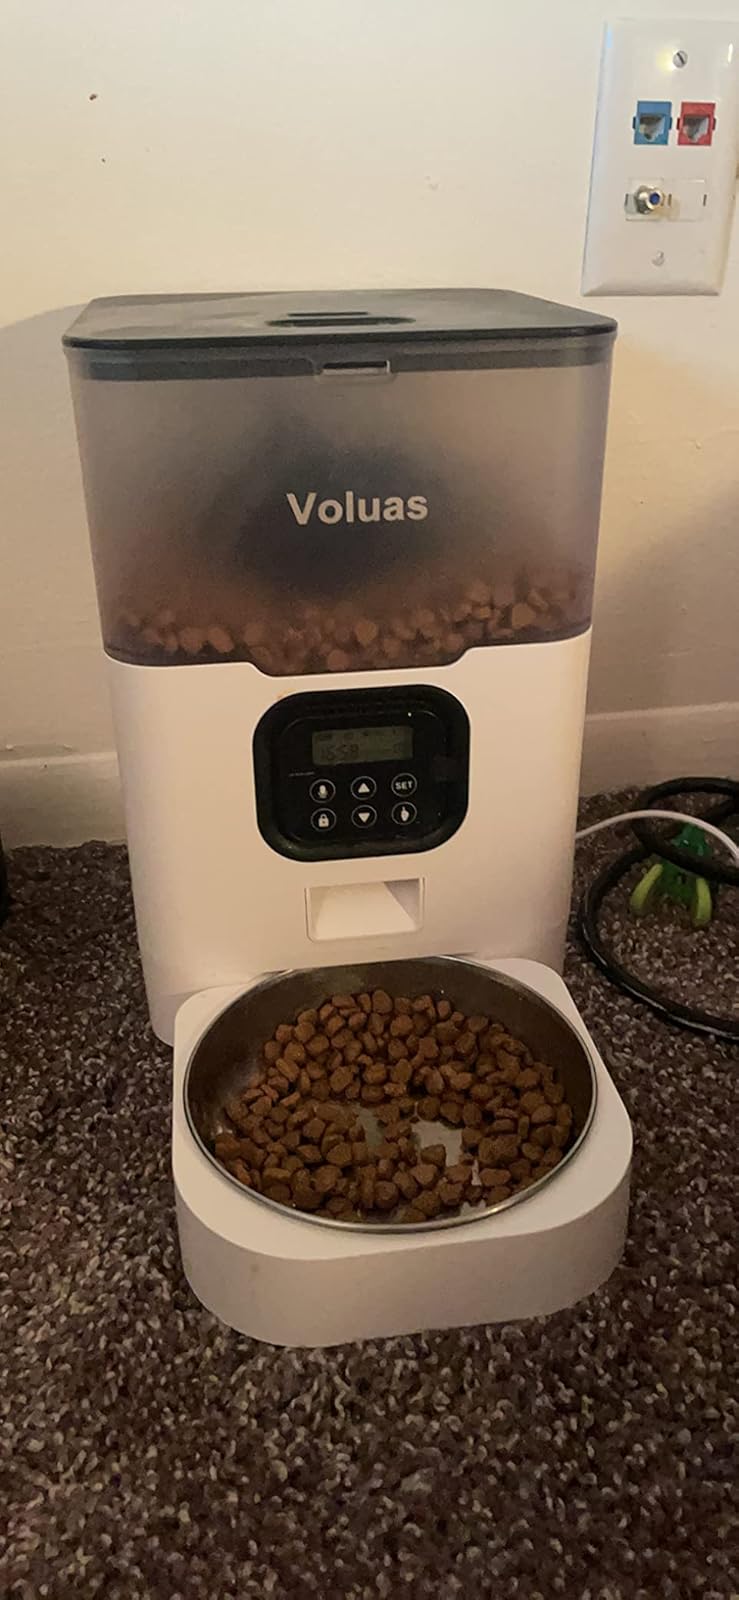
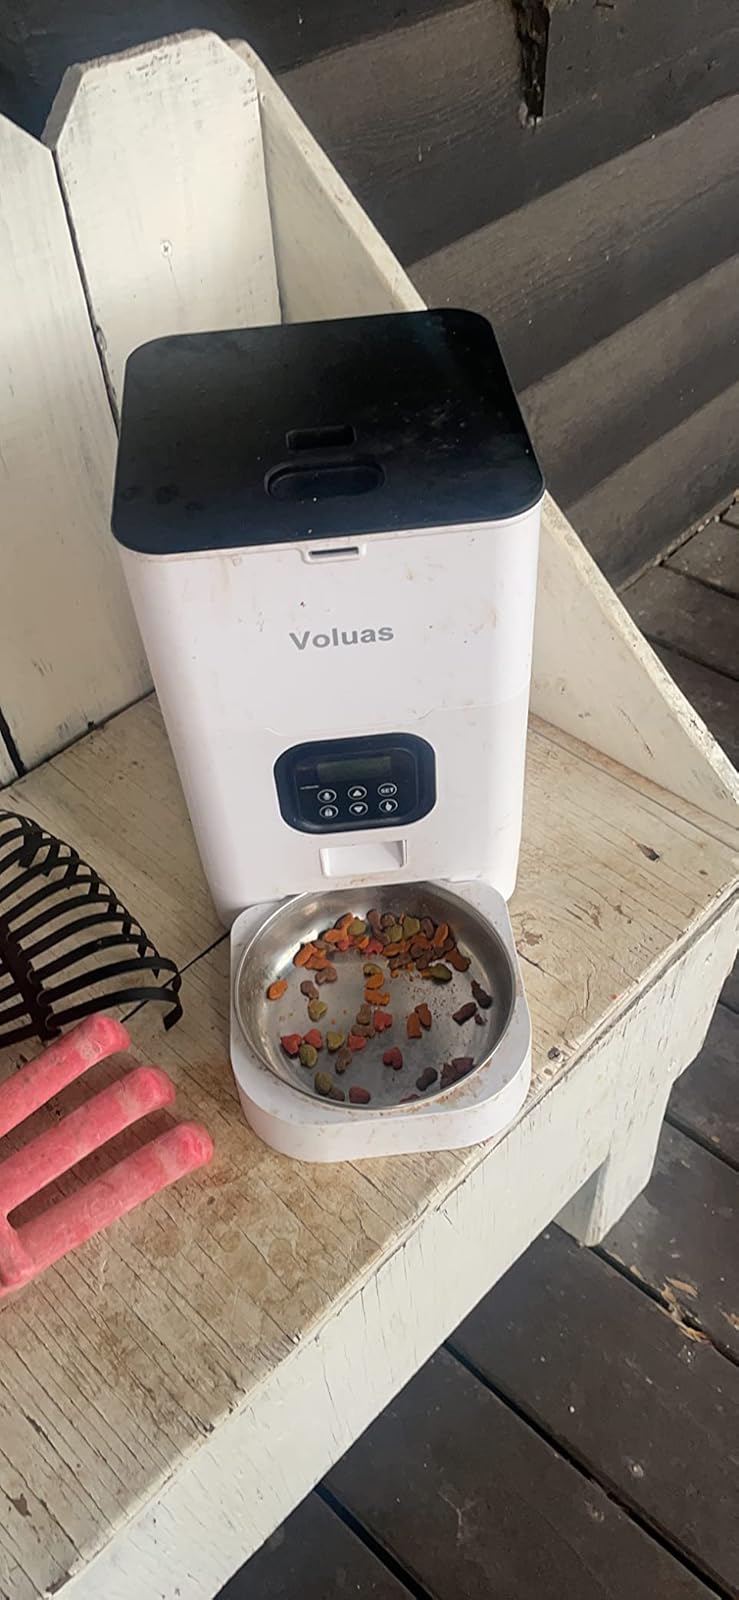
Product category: items_feeder
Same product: no